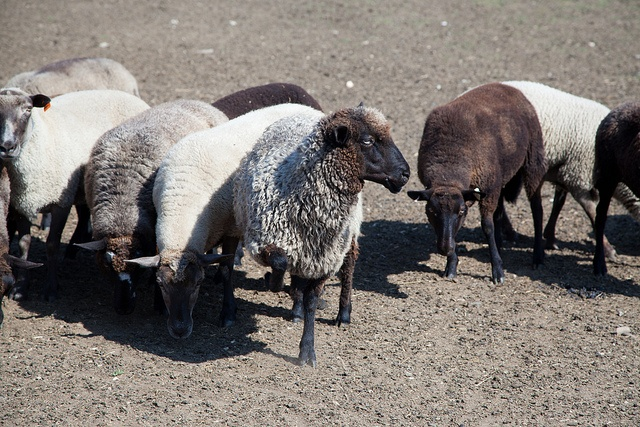
some brown and white sheep grazing in a field
A group of sheep next to each other in dirt.
A mall herd of sheet, some brown and white and a few only brown.
A flock of sheep stand together on rocky soil.
A herd of sheep standing next to each other in a dirty field.